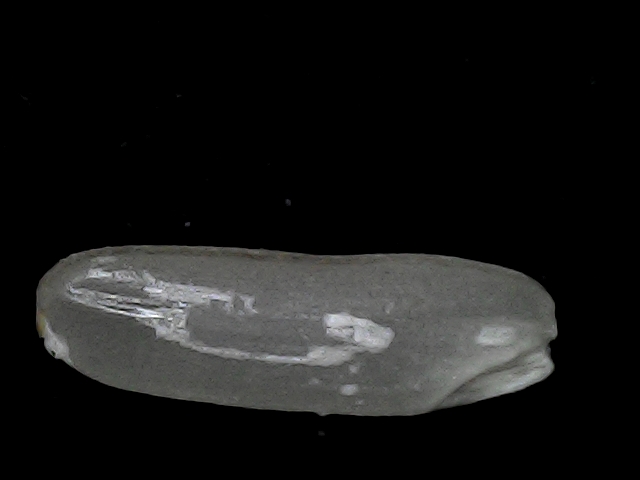
Rice variety: BD75